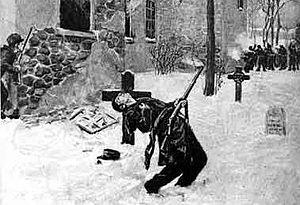
Jean-Olivier Chénier a été l'un des chefs de file de la rébellion des Patriotes au Bas-Canada.
La rébellion des Patriotes, la rébellion du Bas-Canada ou encore les insurrections de 1837-1838, est un conflit militaire survenu de 1837 à 1838 dans la colonie britannique du Bas-Canada. Elle est l'aboutissement d'un conflit politique larvé qui existait depuis le début du XIXᵉ siècle entre la population civile et l'occupant militaire colonial. Simultanée avec la rébellion du Haut-Canada, dans la colonie voisine du Haut-Canada, les deux constituèrent les rébellions dans les colonies canadiennes.